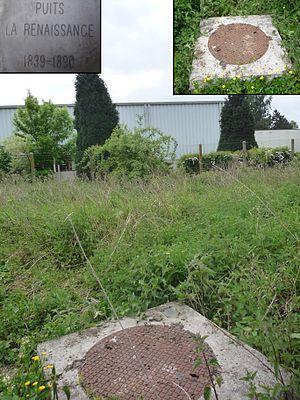
Sépulture de puits de la Compagnie des mines d'Aniche, Nord-Pas-de-Calais, France.
La Compagnie des mines d'Aniche était une compagnie qui exploitait des mines de charbon dans la région Nord-Pas-de-Calais en France et qui possédait aussi des usines et des lavoirs.